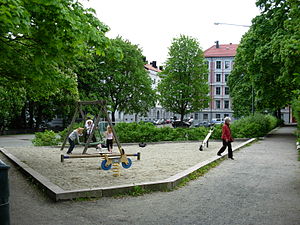
Parker i Oslo / 1916–1940: Offensiv kommunal parkpolitik / Nye parker – og Akerselven som park
Evald Ryghs plass (foto 2007)
Parker i Oslo er en vigtig del af bylandskabet i Norges hovedstad Oslo. Oslo er en by med megen beplantning og er beliggende i et landskab mellem grønne åse. Byen har lav befolkningstæthed, hvilket er udnyttet til træplantning i gaderne, forhaver, små grønne anlæg og satellitbyer med megen vegetation. Et net af cykel- og gangstier binder parkerne sammen og knytter byen til Marka. Kun omkring fem procent af byens befolkning har ikke et grønt område inden for 300 meter fra boligen.